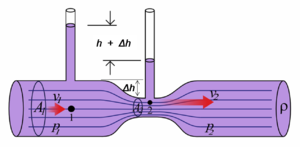
L'ozone, ou trioxygène, est une substance de formule chimique O₃ : ses molécules sont triatomiques, formées de trois atomes d'oxygène. L'ozone est ainsi une variété allotropique de l'oxygène, mais bien moins stable que le dioxygène O₂, en lequel il tend naturellement à se décomposer. Il se liquéfie à 161,3 K sous forme d'un liquide bleu foncé et se solidifie à 80,7 K en un solide pourpre. À température ambiante, c'est un gaz bleu pâle, voire incolore, qui se démarque par son odeur. L'ozone atteint son point critique à 5 460 kPa et −12,05 °C.
Un diffuseur, dénommé auparavant extracteur ou tunnels déporteurs, est un dispositif aérodynamique né dans les années 1990 destiné, tout comme un aileron, à diminuer la portance — et par conséquent augmenter l'appui — s'exerçant sur une automobile.
Le vent de couloir est un vent fortement accéléré par l'effet Venturi induit par le rétrécissement d'une vallée, d'un canyon ou au moment de sa circulation entre deux montagnes. La vitesse dépend de plusieurs facteurs et peut atteindre plus de 100 km/h.
L'effet Venturi, du nom du physicien italien Giovanni Battista Venturi, est le nom donné à un phénomène de la dynamique des fluides, selon lequel un fluide en écoulement subit une dépression là où la vitesse d'écoulement augmente, ou encore là où la section d'écoulement se rétrécit.